Kalya

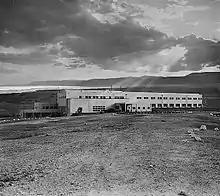
Kalya Hotel in the 1930s

Kalya was spared violence in the 1936–39 Arab revolt due to good relations with the Arabs; the plant employed many Arab laborers from Jericho. Despite negotiations between the kibbutz leadership and Jordan's Arab Legion to preserve the kibbutz under Jordanian control at the time of the 1948 Arab–Israeli War, the imprisonment of Jews in the Jordanian-held Naharayim complex and the Kfar Etzion massacre led David Ben-Gurion to call for the residents' evacuation and their consolidation in the southern Dead Sea. Residents of Kalya and nearby Beit HaArava ultimately fled by boat on 20 May 1948, and the two kibbutzim were destroyed by the Jordanians. The area remained unpopulated save a Jordanian military camp.